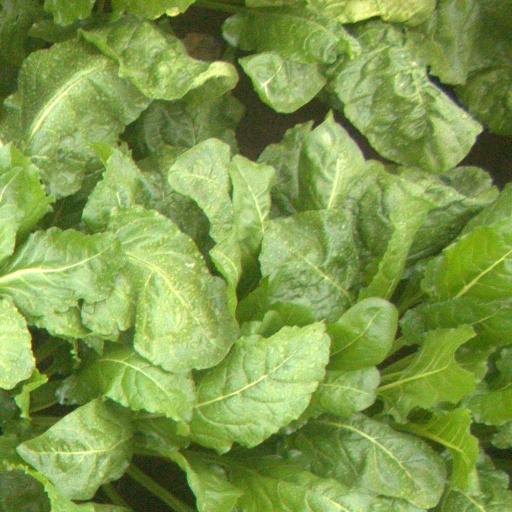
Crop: sugar beet